Thomas Bromley (chief justice)

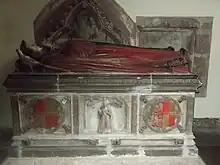
Tomb of Thomas Bromley and Isabel Lyster, Wroxeter.

Bromley was held in favour by Henry VIII, who made him one of the executors of his will, and bequeathed him a legacy of £300. Hence he was one of the council of regency to Edward VI and a Privy Counsellor; but, although he succeeded in avoiding political entanglements for some time, at the close of the reign he became implicated in Northumberland's scheme for the succession of Lady Jane Grey. The duke summoned to court Montagu, chief justice of the common pleas, Bromley, Sir John Baker, and the attorney- and solicitor-general, and informed them of the king's desire to settle the crown on Lady Jane. They replied that it would be illegal, and prayed an adjournment, and next day expressed an opinion that all parties to such a settlement would be guilty of high treason. Northumberland's violence then became so great that both Bromley and Montagu were in bodily fear; and two days later, when a similar scene took place, and the king ordered them on their allegiance to despatch the matter, they consented to settle the deed, receiving an express commission under the great seal to do so and a general pardon. Bromley, however, adroitly avoided witnessing the deed.